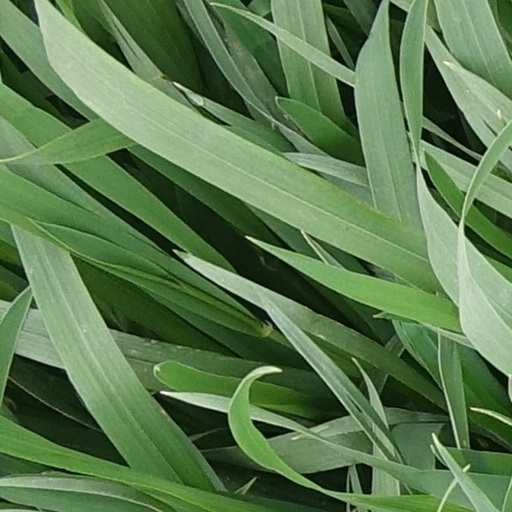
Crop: wheat